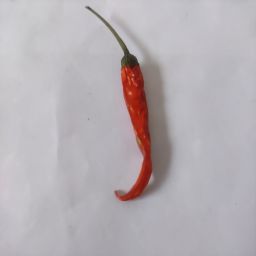
Crop: Chile Pepper
Quality: Dried